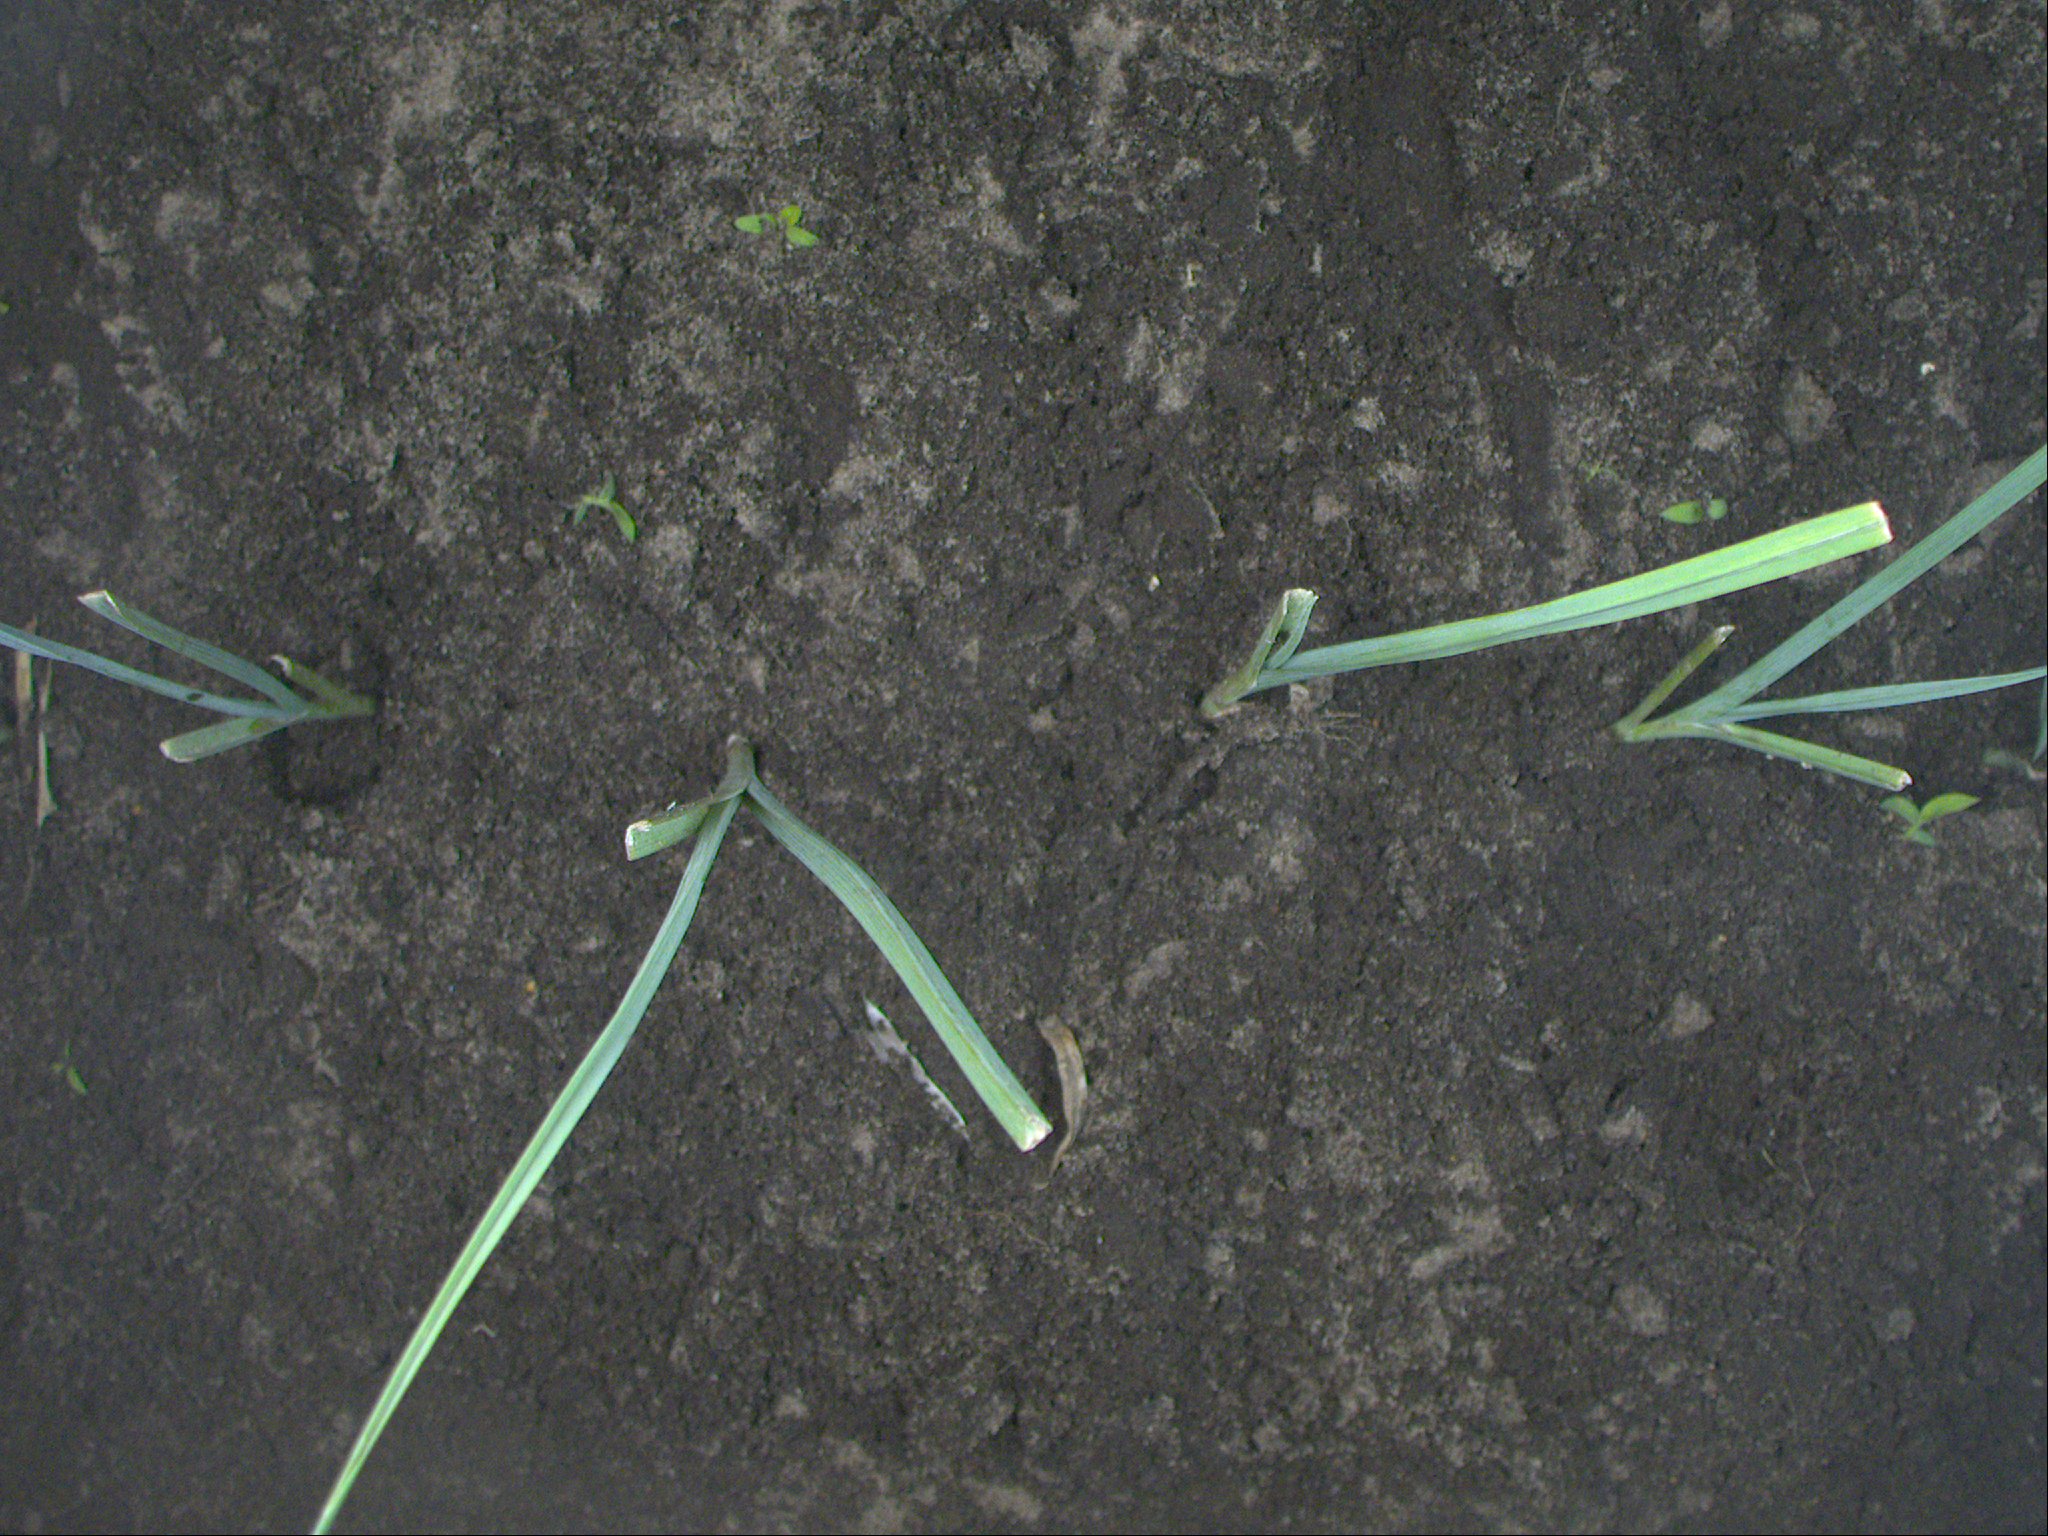
Crop: leek
Objects: leek, leek, leek, leek, stem_leek, stem_leek, stem_leek, stem_leek